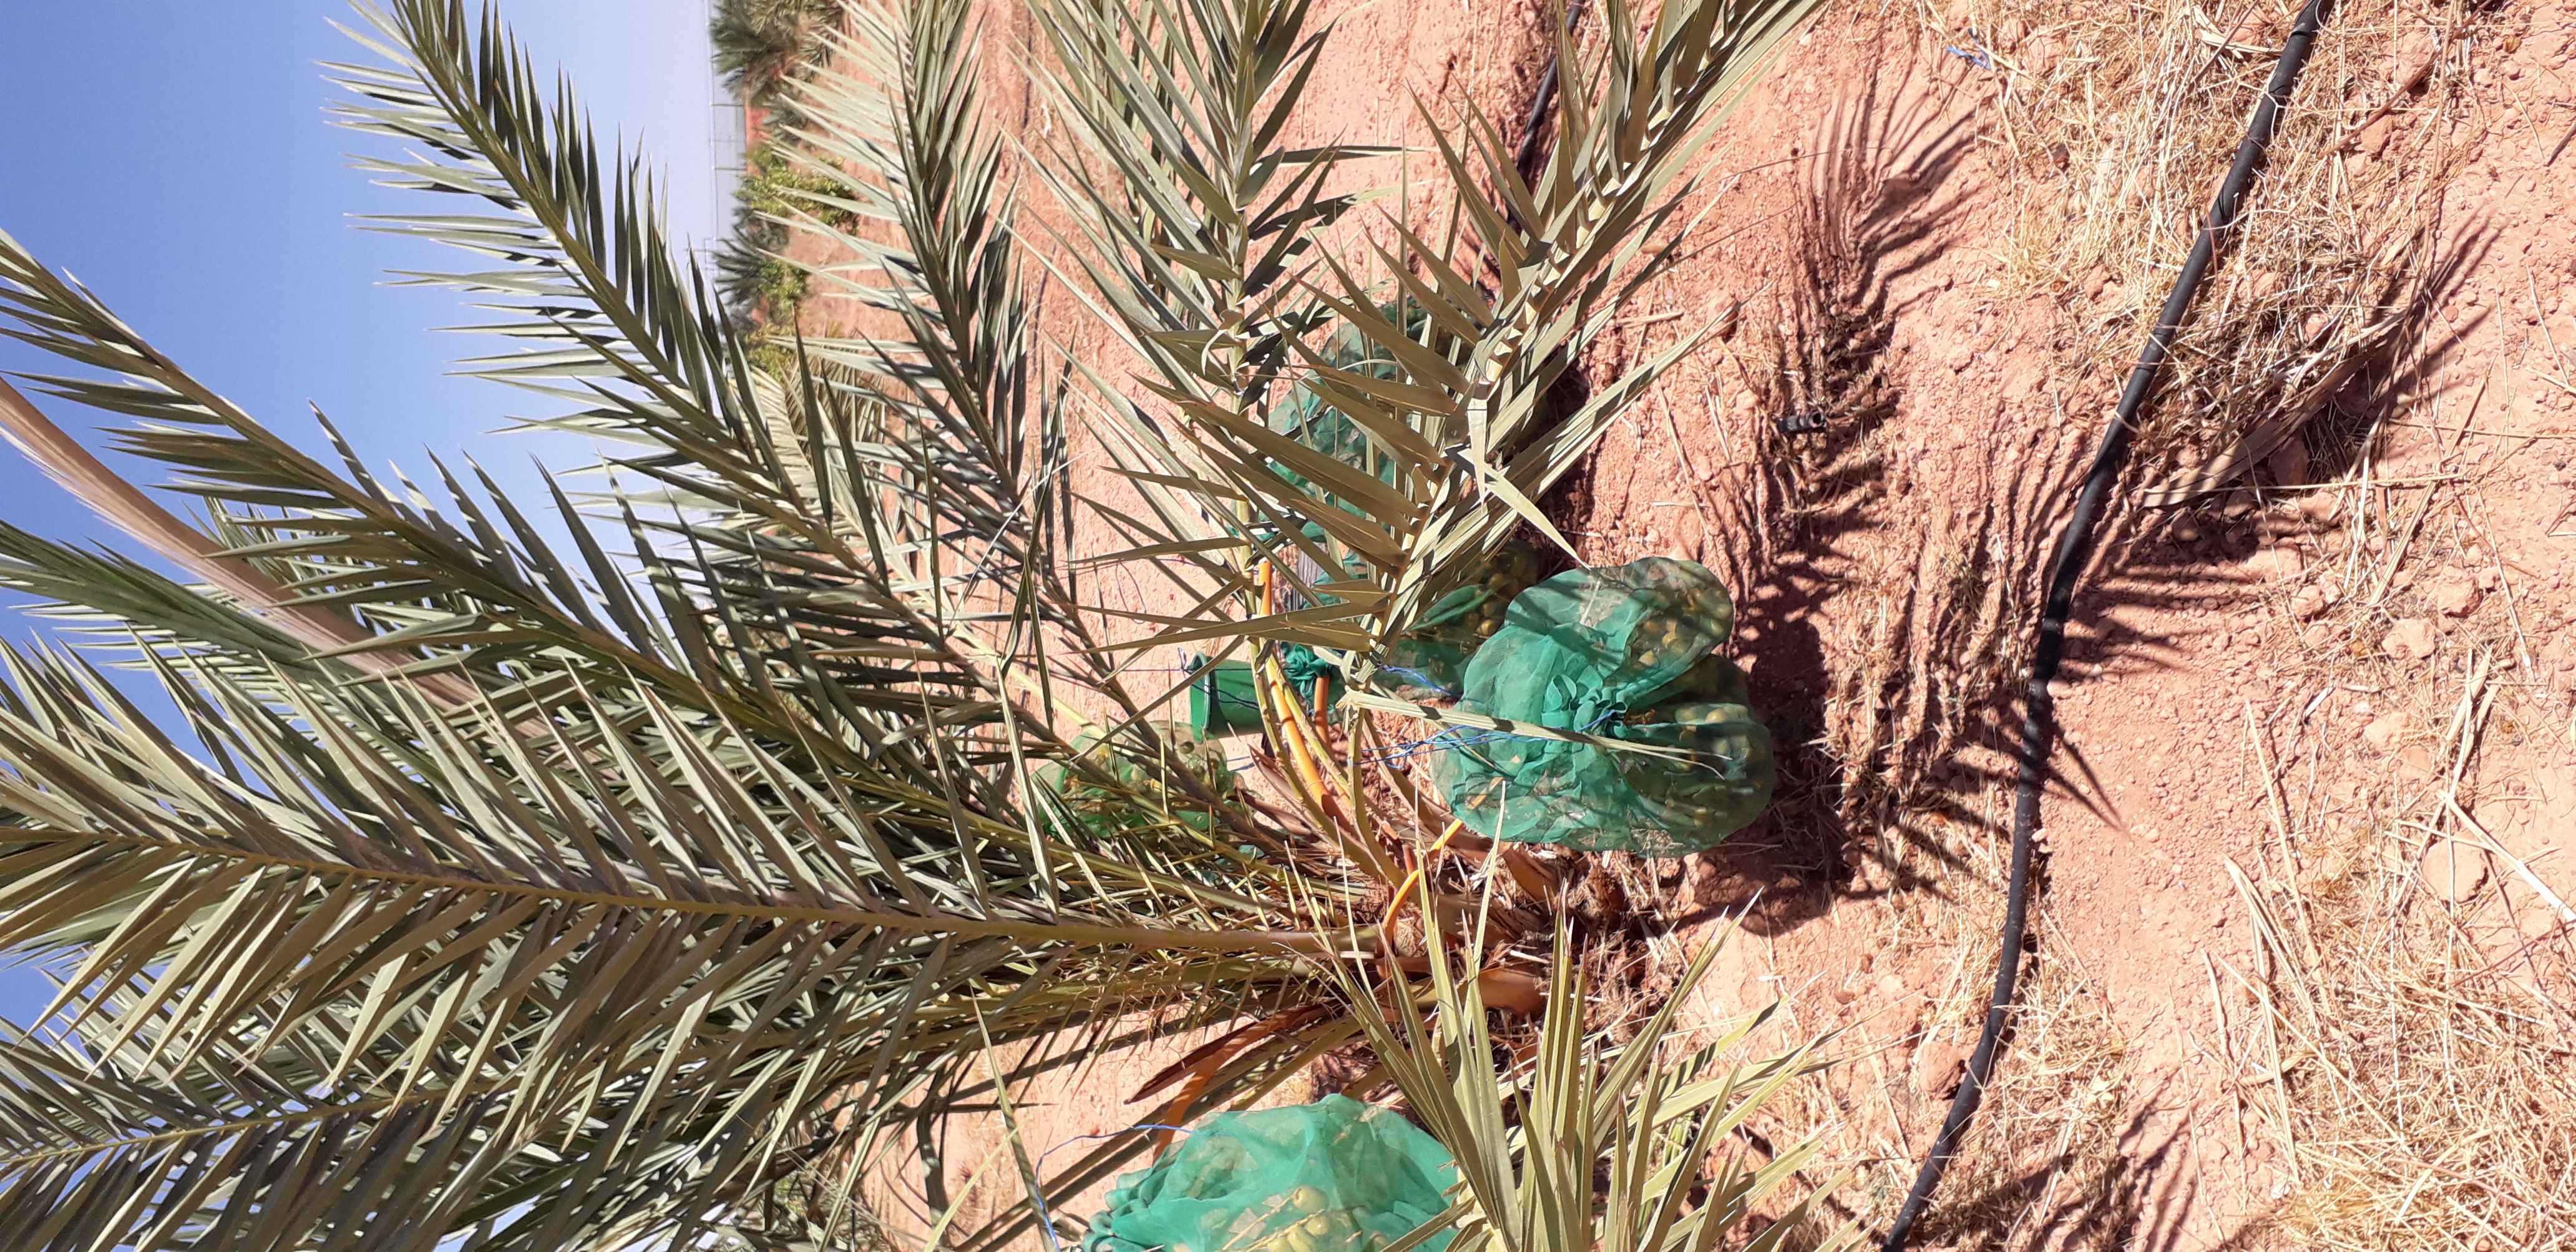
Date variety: Boufagous